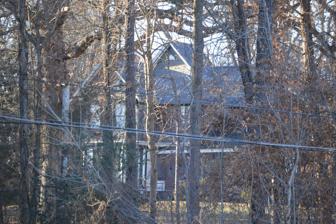
Building: Bryn Arvon and Gwyn Arvon
Country: United States of America
Year built: 1892
Historic houses in Virginia, United States United States historic place Bryn Arvon and Gwyn Arvon U.S. National Register of Historic Places Virginia Landmarks Register Gwyn Arvon seen through nearby trees Show map of Virginia Show map of the United States Location VA 675, Arvonia, Virginia Coordinates 37°41′24″N 78°21′06″W / 37.69000°N 78.35167°W / 37.69000; -78.35167 Area 6.5 acres (2.6 ha) Built 1891 ( 1891 ) -1892 Architectural style Queen Anne NRHP reference No. 90002111 VLR No. 014-0005 Significant dates Added to NRHP January 3, 1991 Designated VLR August 21, 1990 Bryn Arvon and Gwyn Arvon are two historic homes located at Arvonia , Buckingham County, Virginia . They were built about 1891–1892, and are two slate -covered Queen Anne style dwellings. Also on the property are a contributing garage, water tower, barn, two entrance piers, the site of a house foundation, a pump house, and a storage building. The houses were listed on the National Register of Historic Places in 1991. References